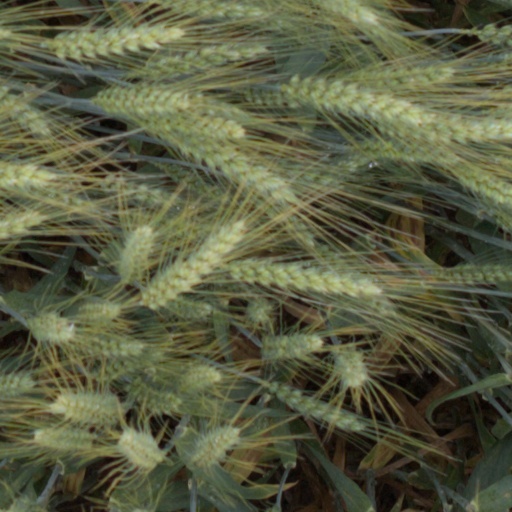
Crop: wheat